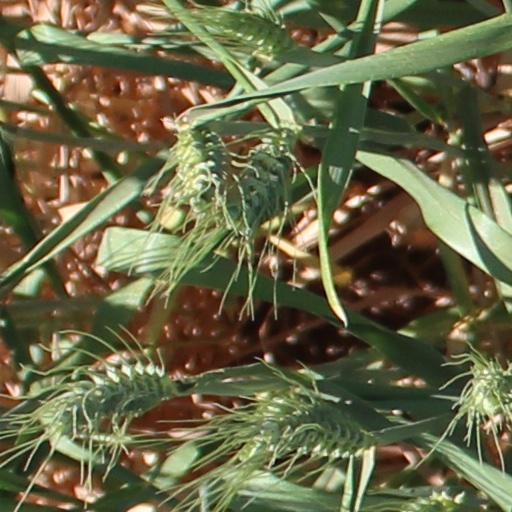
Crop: wheat